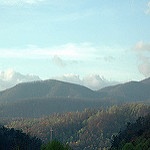
Label: mountain